The Adventure of the Three Gables

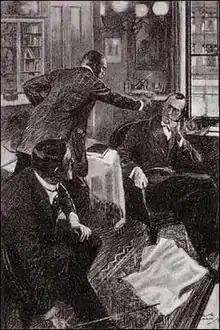
1926 illustration by Howard K. Elcock

"The Adventure of the Three Gables" is one of the 56 Sherlock Holmes short stories by British writer Arthur Conan Doyle, collected as one of 12 in "The Case-Book of Sherlock Holmes". It was first published in "The Strand Magazine" in 1926 as a serial.